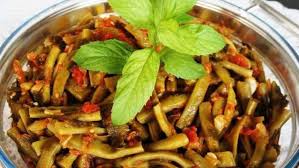
Yemek: taze_fasulye